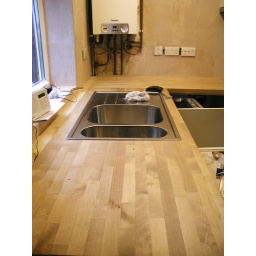
The worktop under the window with the sink inset. No taps or plumbing yet though.